Casualty series 33

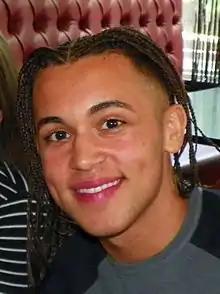
Shaheen Jafargholi joined the cast as student nurse Marty Kirkby in episode 13.

In the opening episode of the series, Sam is killed off after succumbing to injuries sustained in a motorway collision. Salt, who had returned during the previous series, decided to leave again, but was shocked to discover her character would die. She was glad that her departure was kept hidden and felt it had a greater impact. Gaminara makes his last appearance in episode 3 after pleading guilty to attacking Alicia. Halfpenny opted to leave her role as Alicia in 2018 after deciding to pursue other roles. Alicia departs in episode 20. Oforka also chose to leave her role as Louise, having appeared in the show since series 26. The character's exit was not announced beforehand and Louise leaves in episode 24 after an ongoing financial struggle. Oforka thanked fans for their support on social network Twitter and expressed her delight at working on the drama. Griffiths' exit from the series was announced on 4 May 2019; her character left in episode 36. Mohan took a four-month break from the series in 2019 and his character departed in episode 32 after deciding to travel the globe. Rash returns during the following series. Mealing's break from the show was announced on 15 April 2019 after the actress finished filming days earlier. A show spokesperson confirmed that Connie would return in the "autumn", during the following series. Connie departs in the season finale at the conclusion of her story about posttraumatic stress disorder and drug addiction.